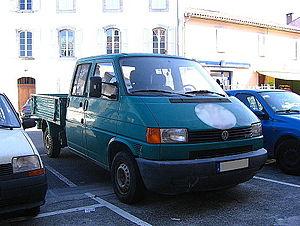
La version Doka / double cabine existe pour tous les VW Combis/Transporters depuis les années 50.